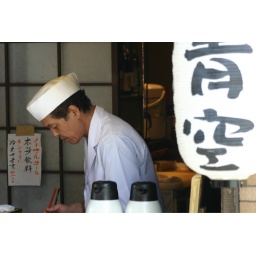
Straight off the boat to your plate in under 2 hours; fish doesn't get fresher than this!